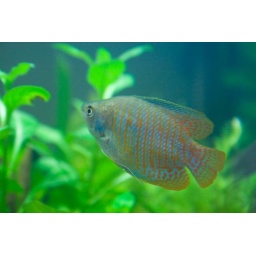
The first day of fish in the new tank, male and female gourami.